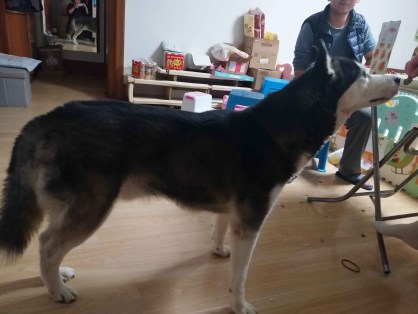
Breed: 1160-n000003-Siberian_husky